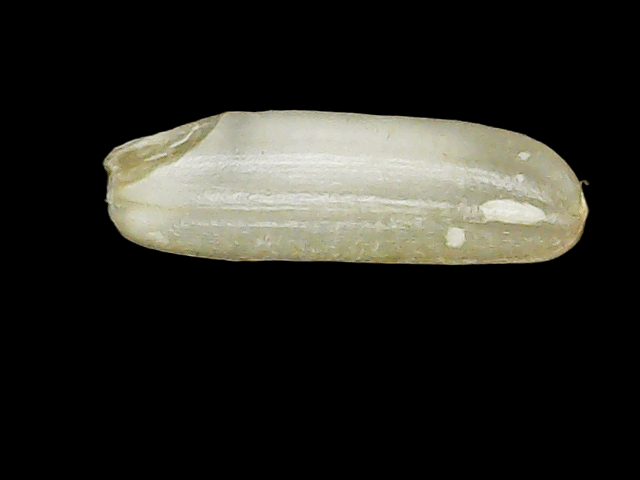
Rice variety: Binadhan21